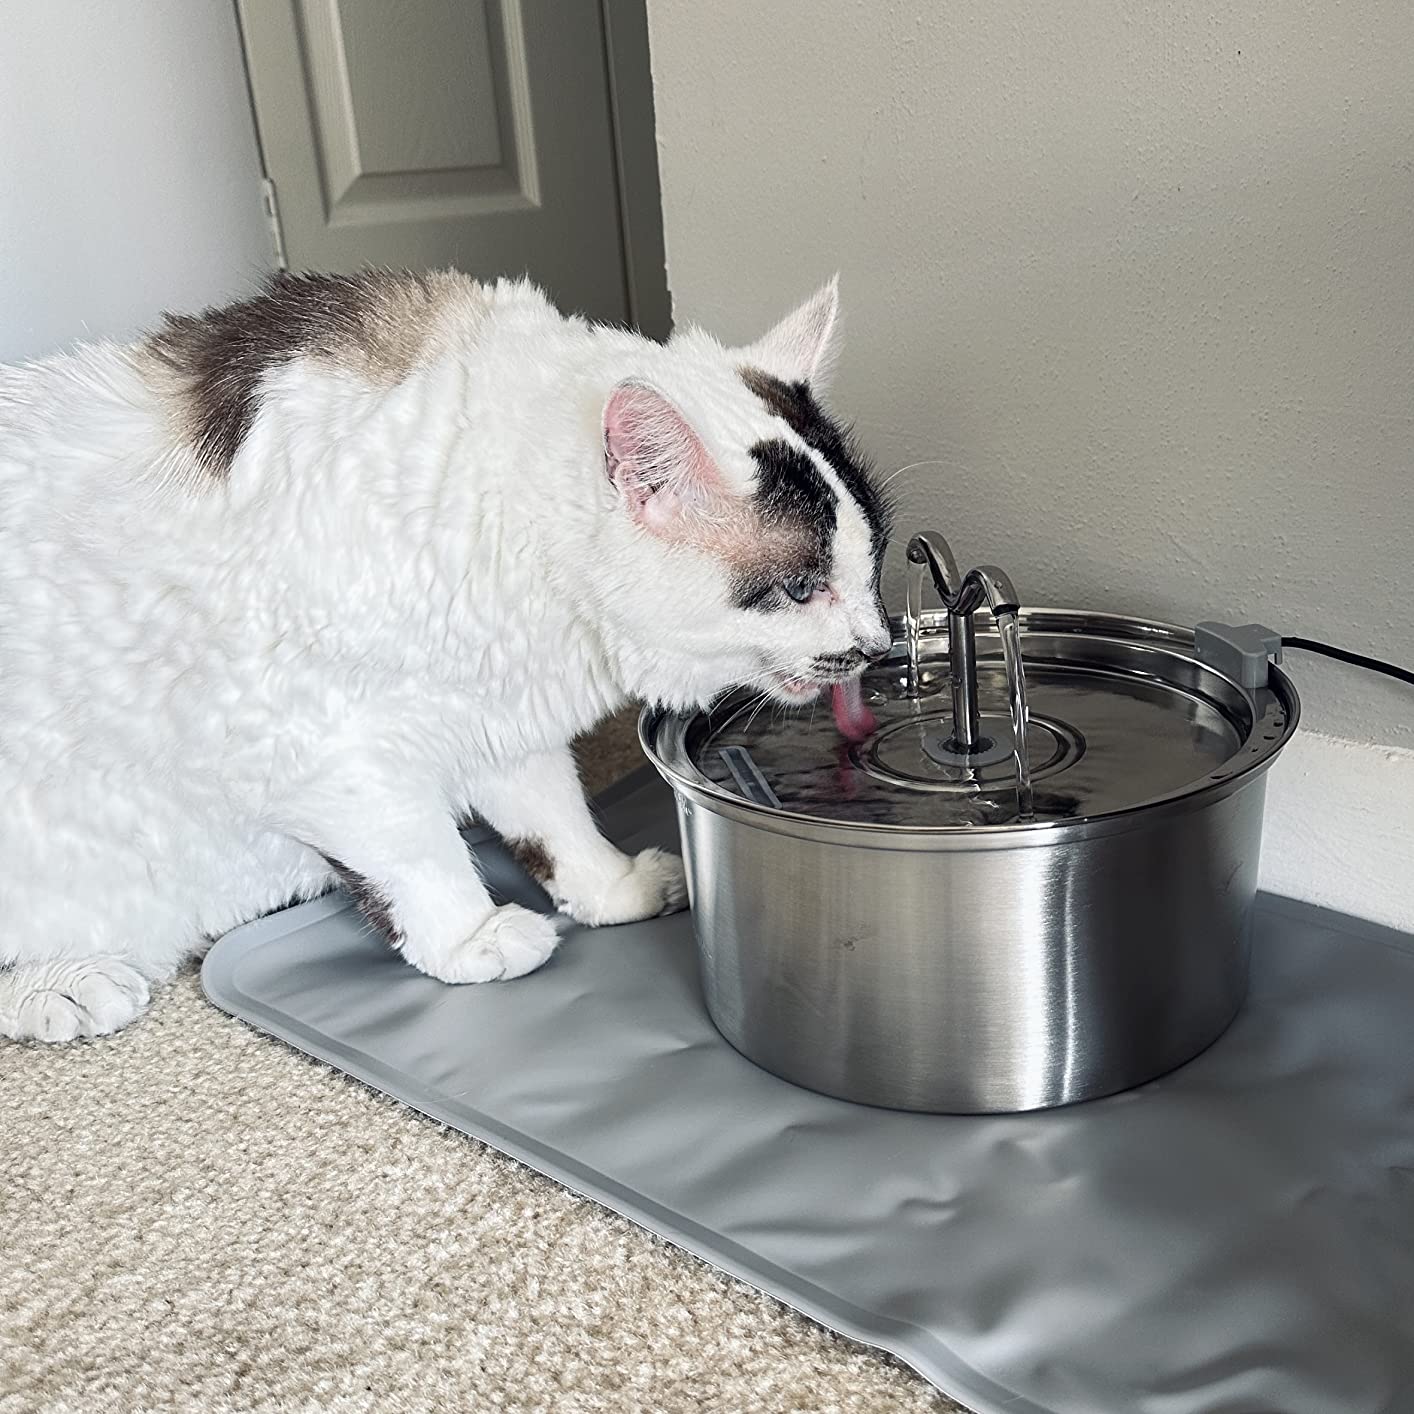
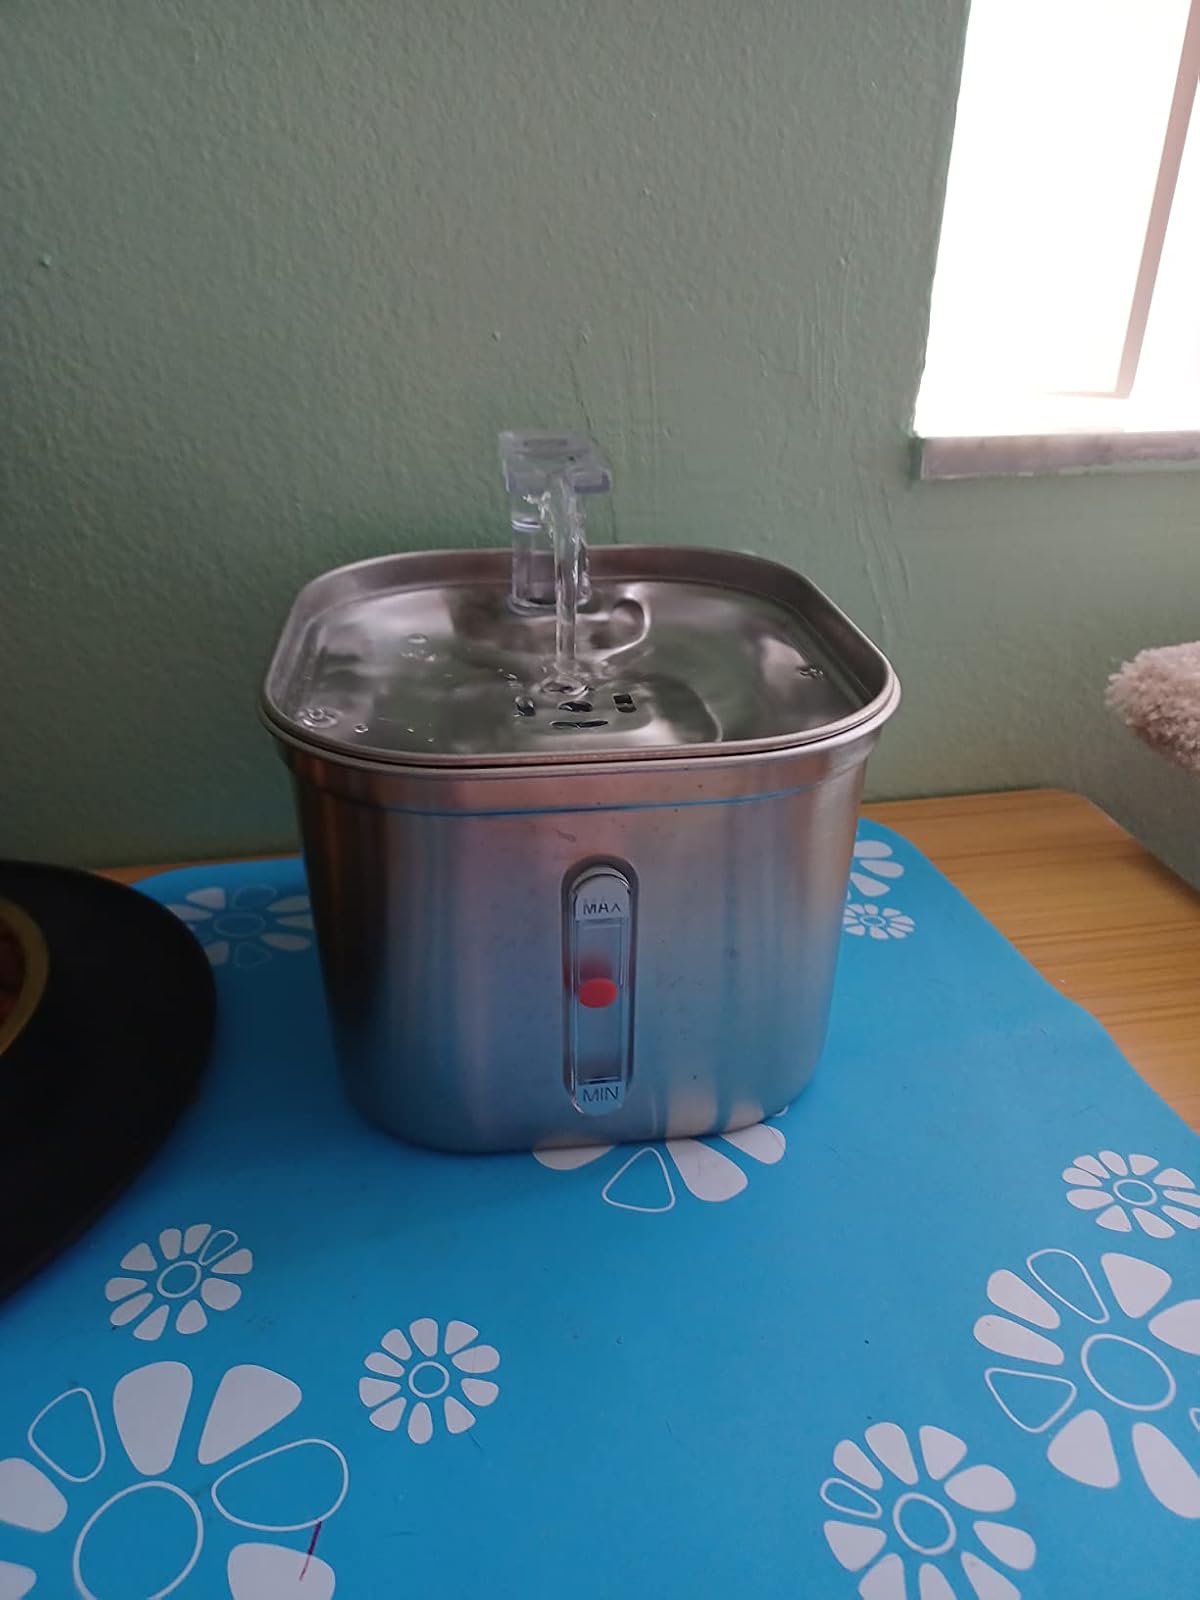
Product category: items_bowl
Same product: no